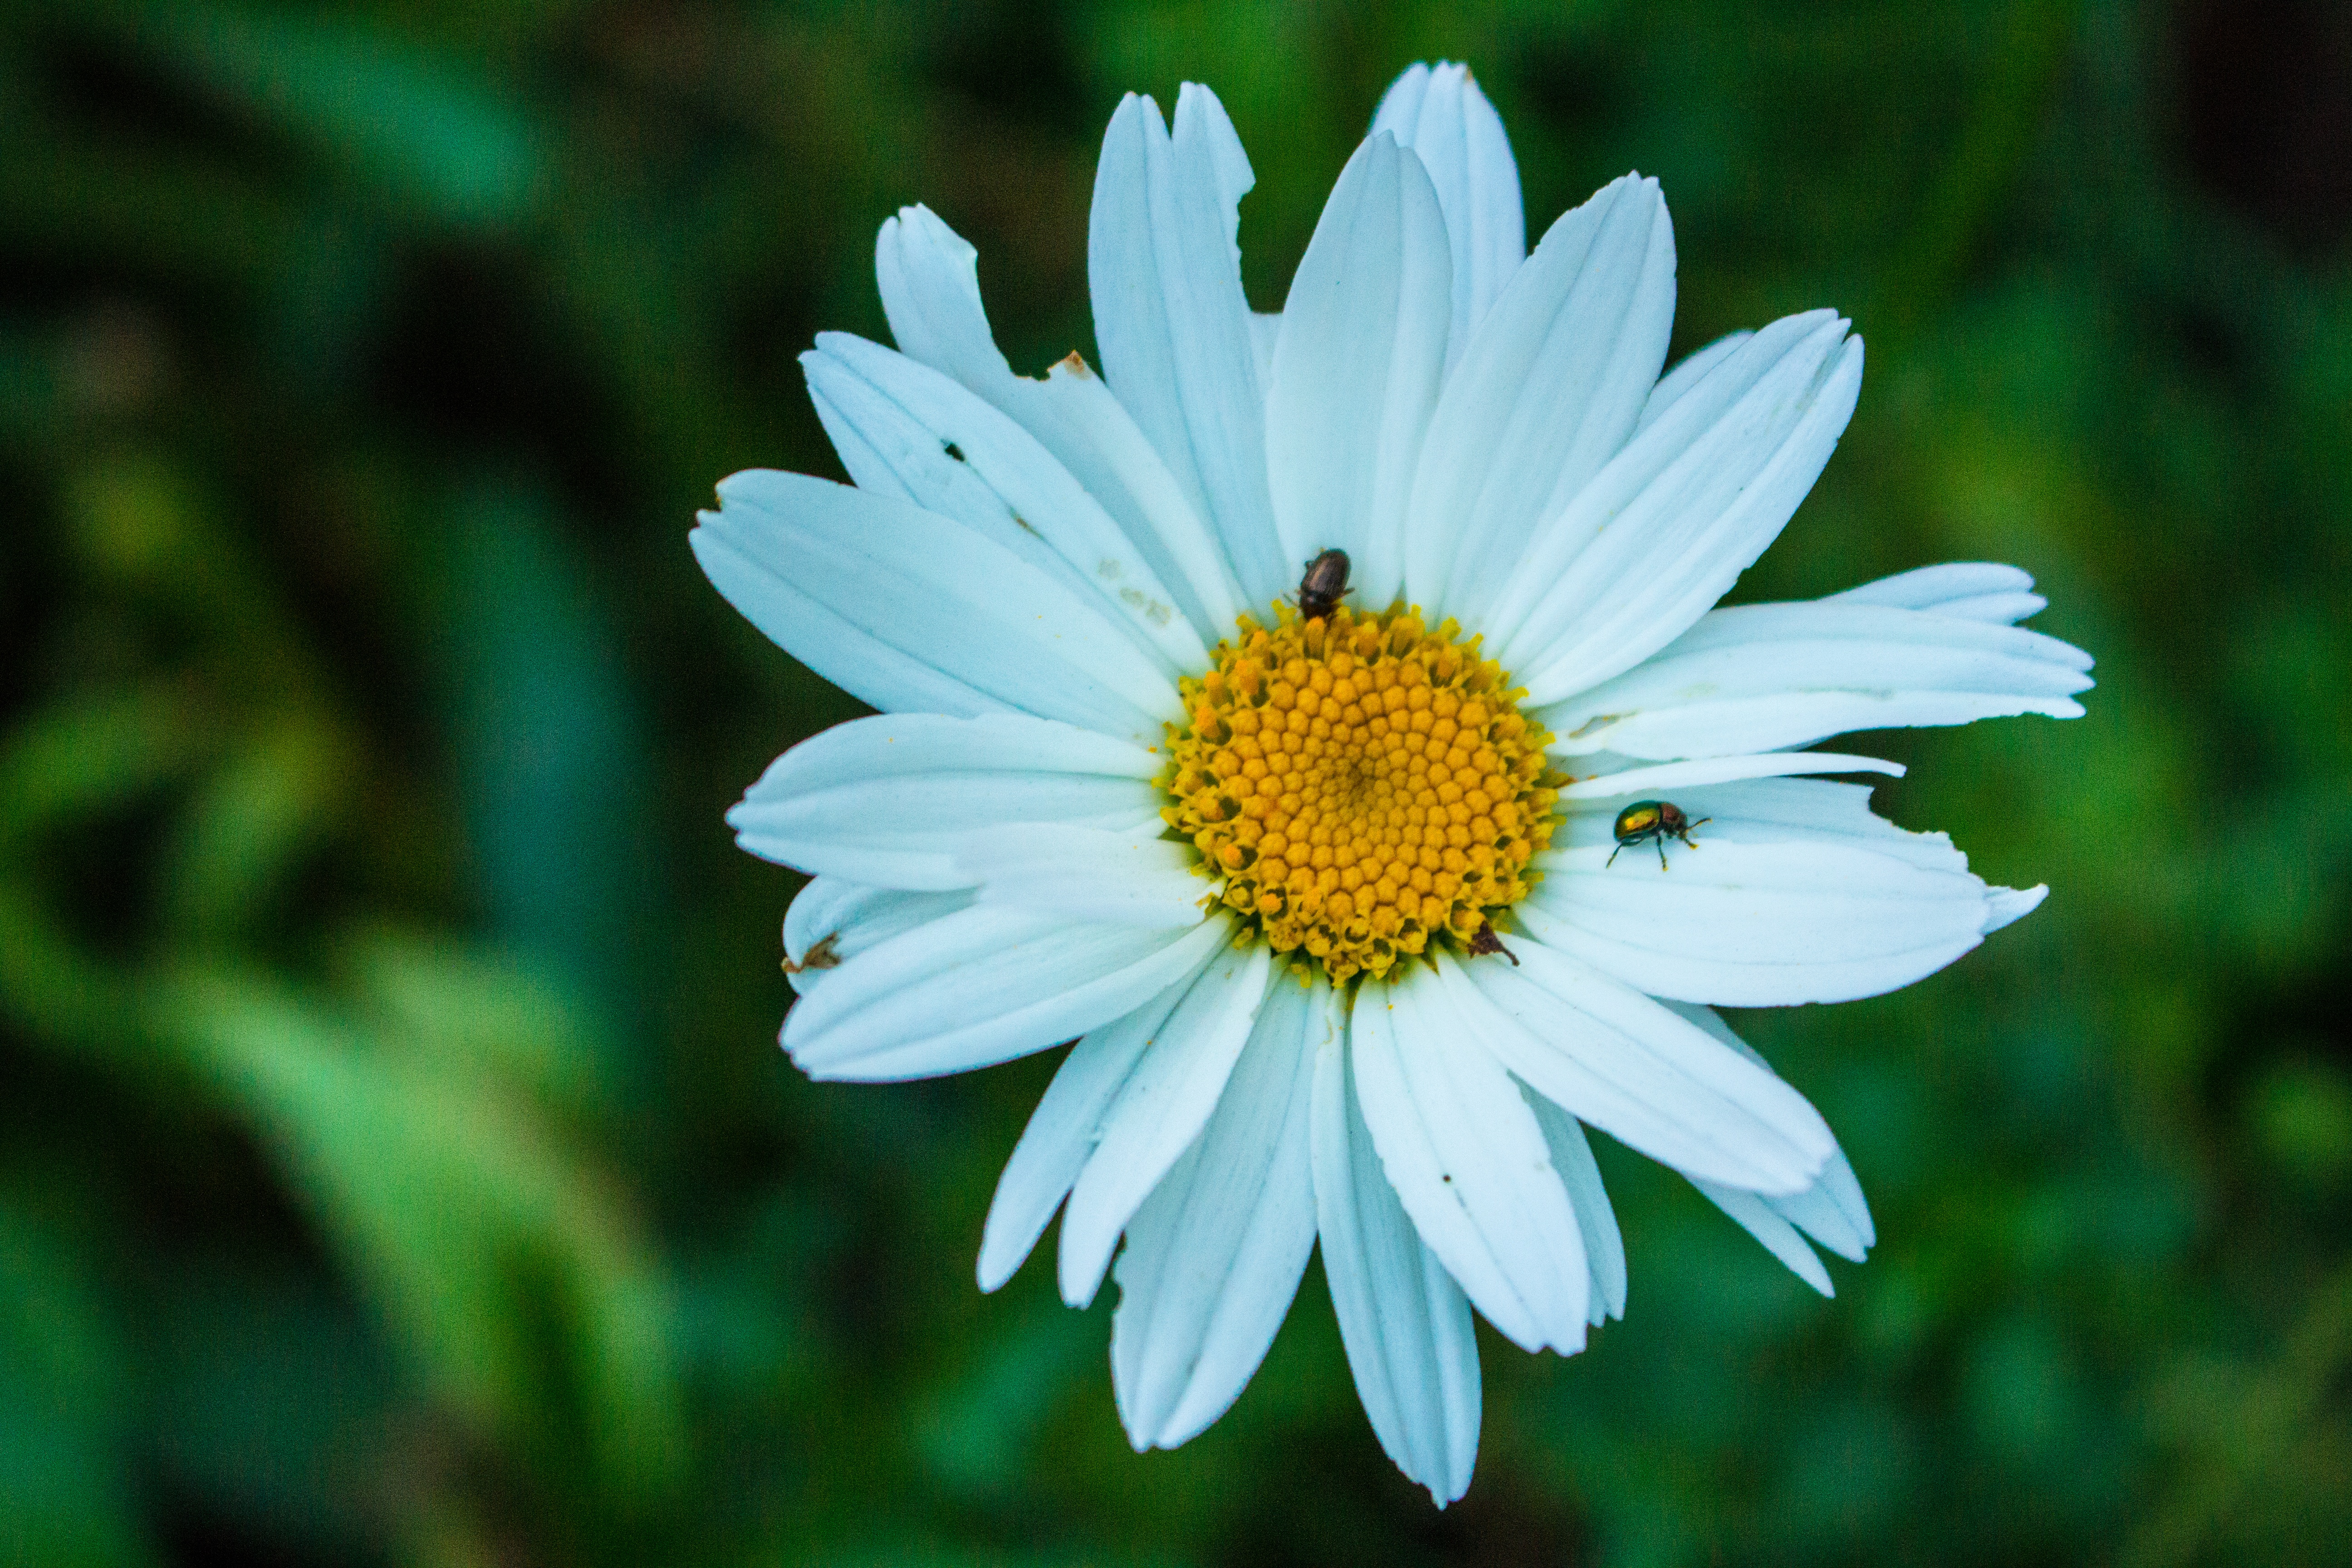
flower, oxeye daisy, nature, plant, flora, daisy, macro photography, botany, close up, land plant, petal, daisy family, flowering plant, chamaemelum nobile, wildflower, marguerite daisy, meadow, blossom, plant stem